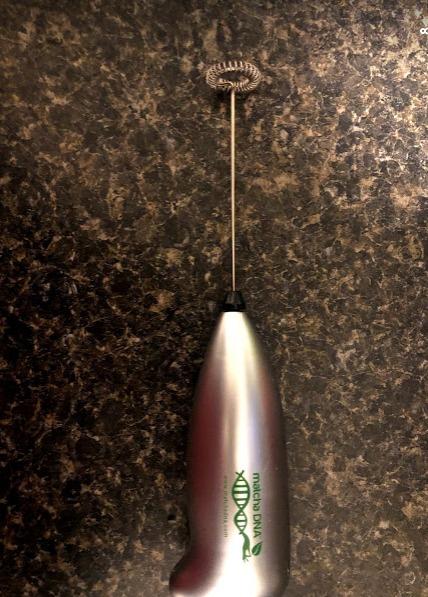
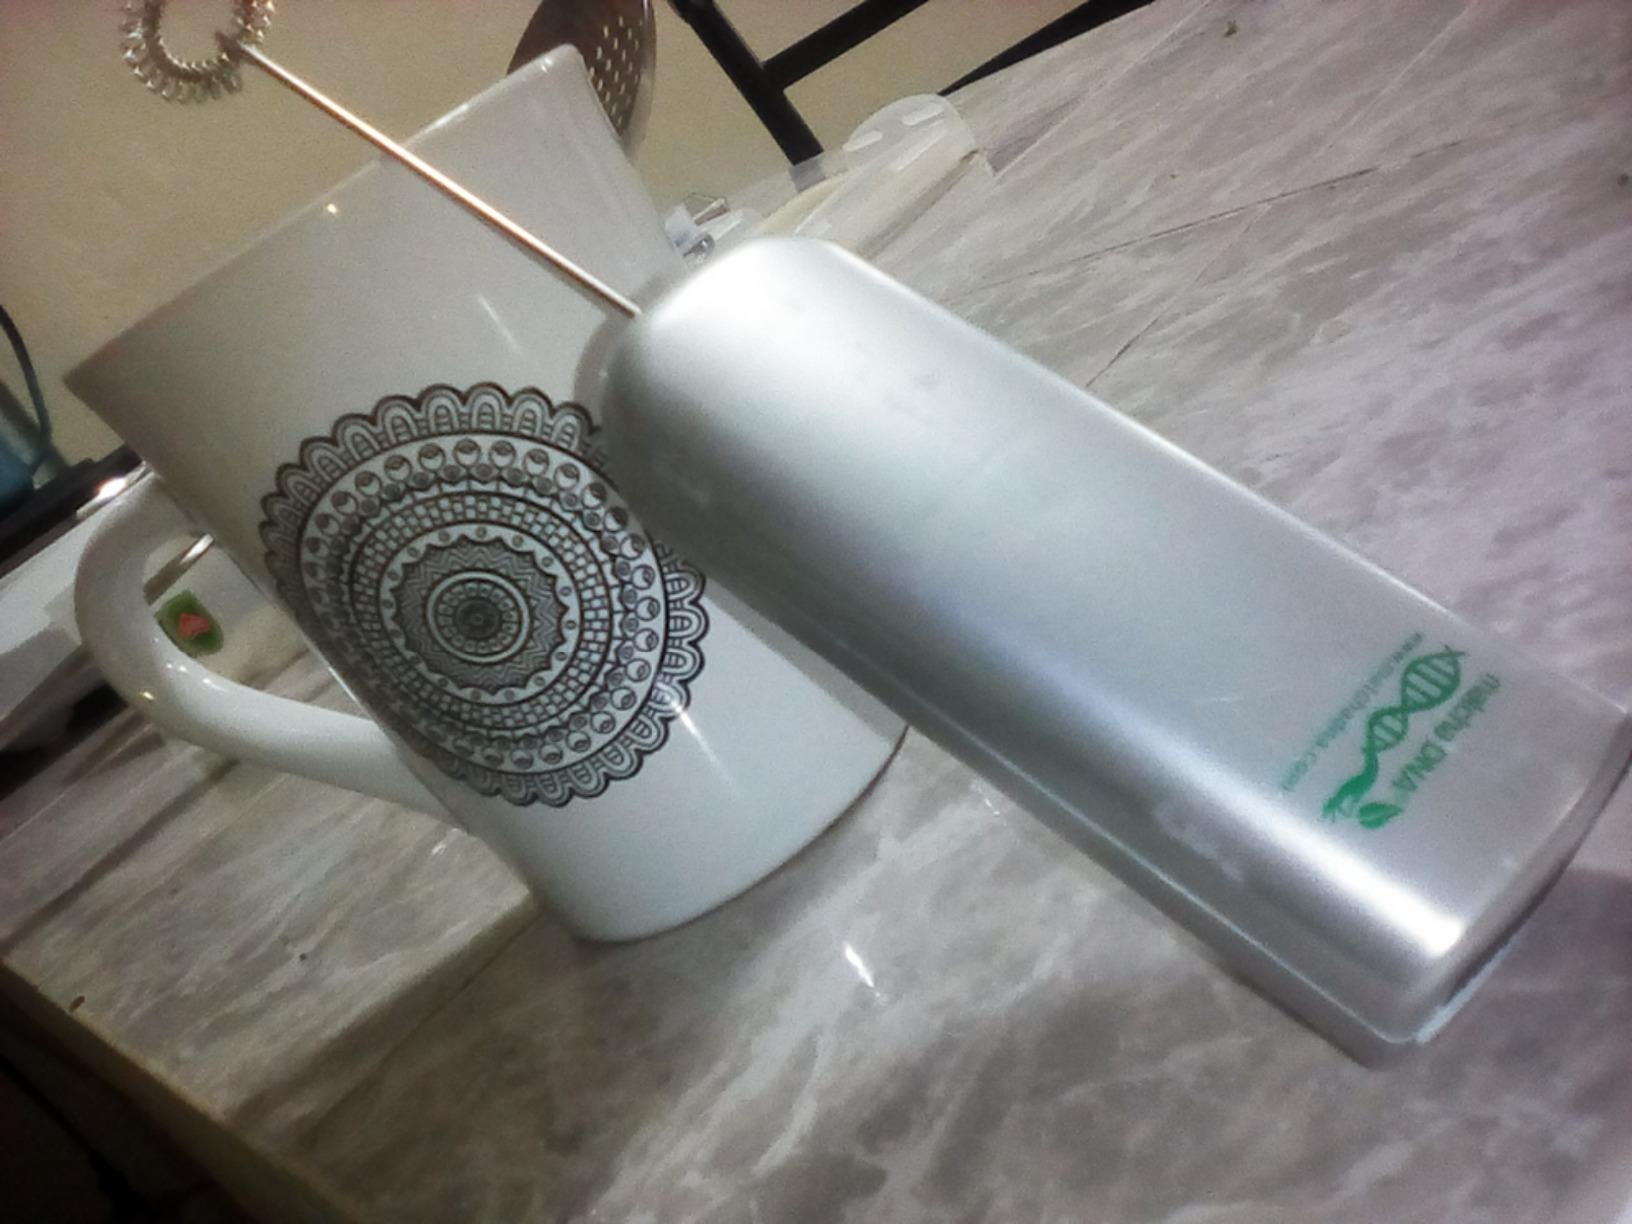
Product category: items_mixer
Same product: yes